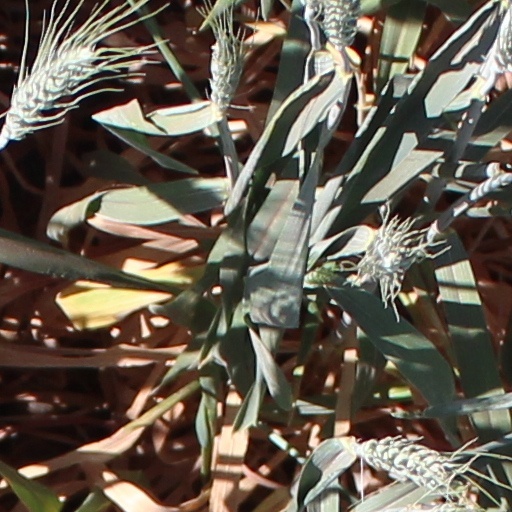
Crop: wheat